Poppy Playtime

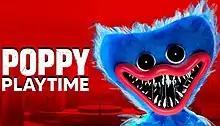
The thumbnail for Chapter 1

Poppy Playtime is an episodic survival horror video game series first developed and published in 2021 by American indie developer Mob Entertainment. The game is set in an abandoned factory owned by the fictional toy company Playtime Co. The player controls a former employee who receives a letter inviting them back to the factory years after the company's staff disappeared with no trace.